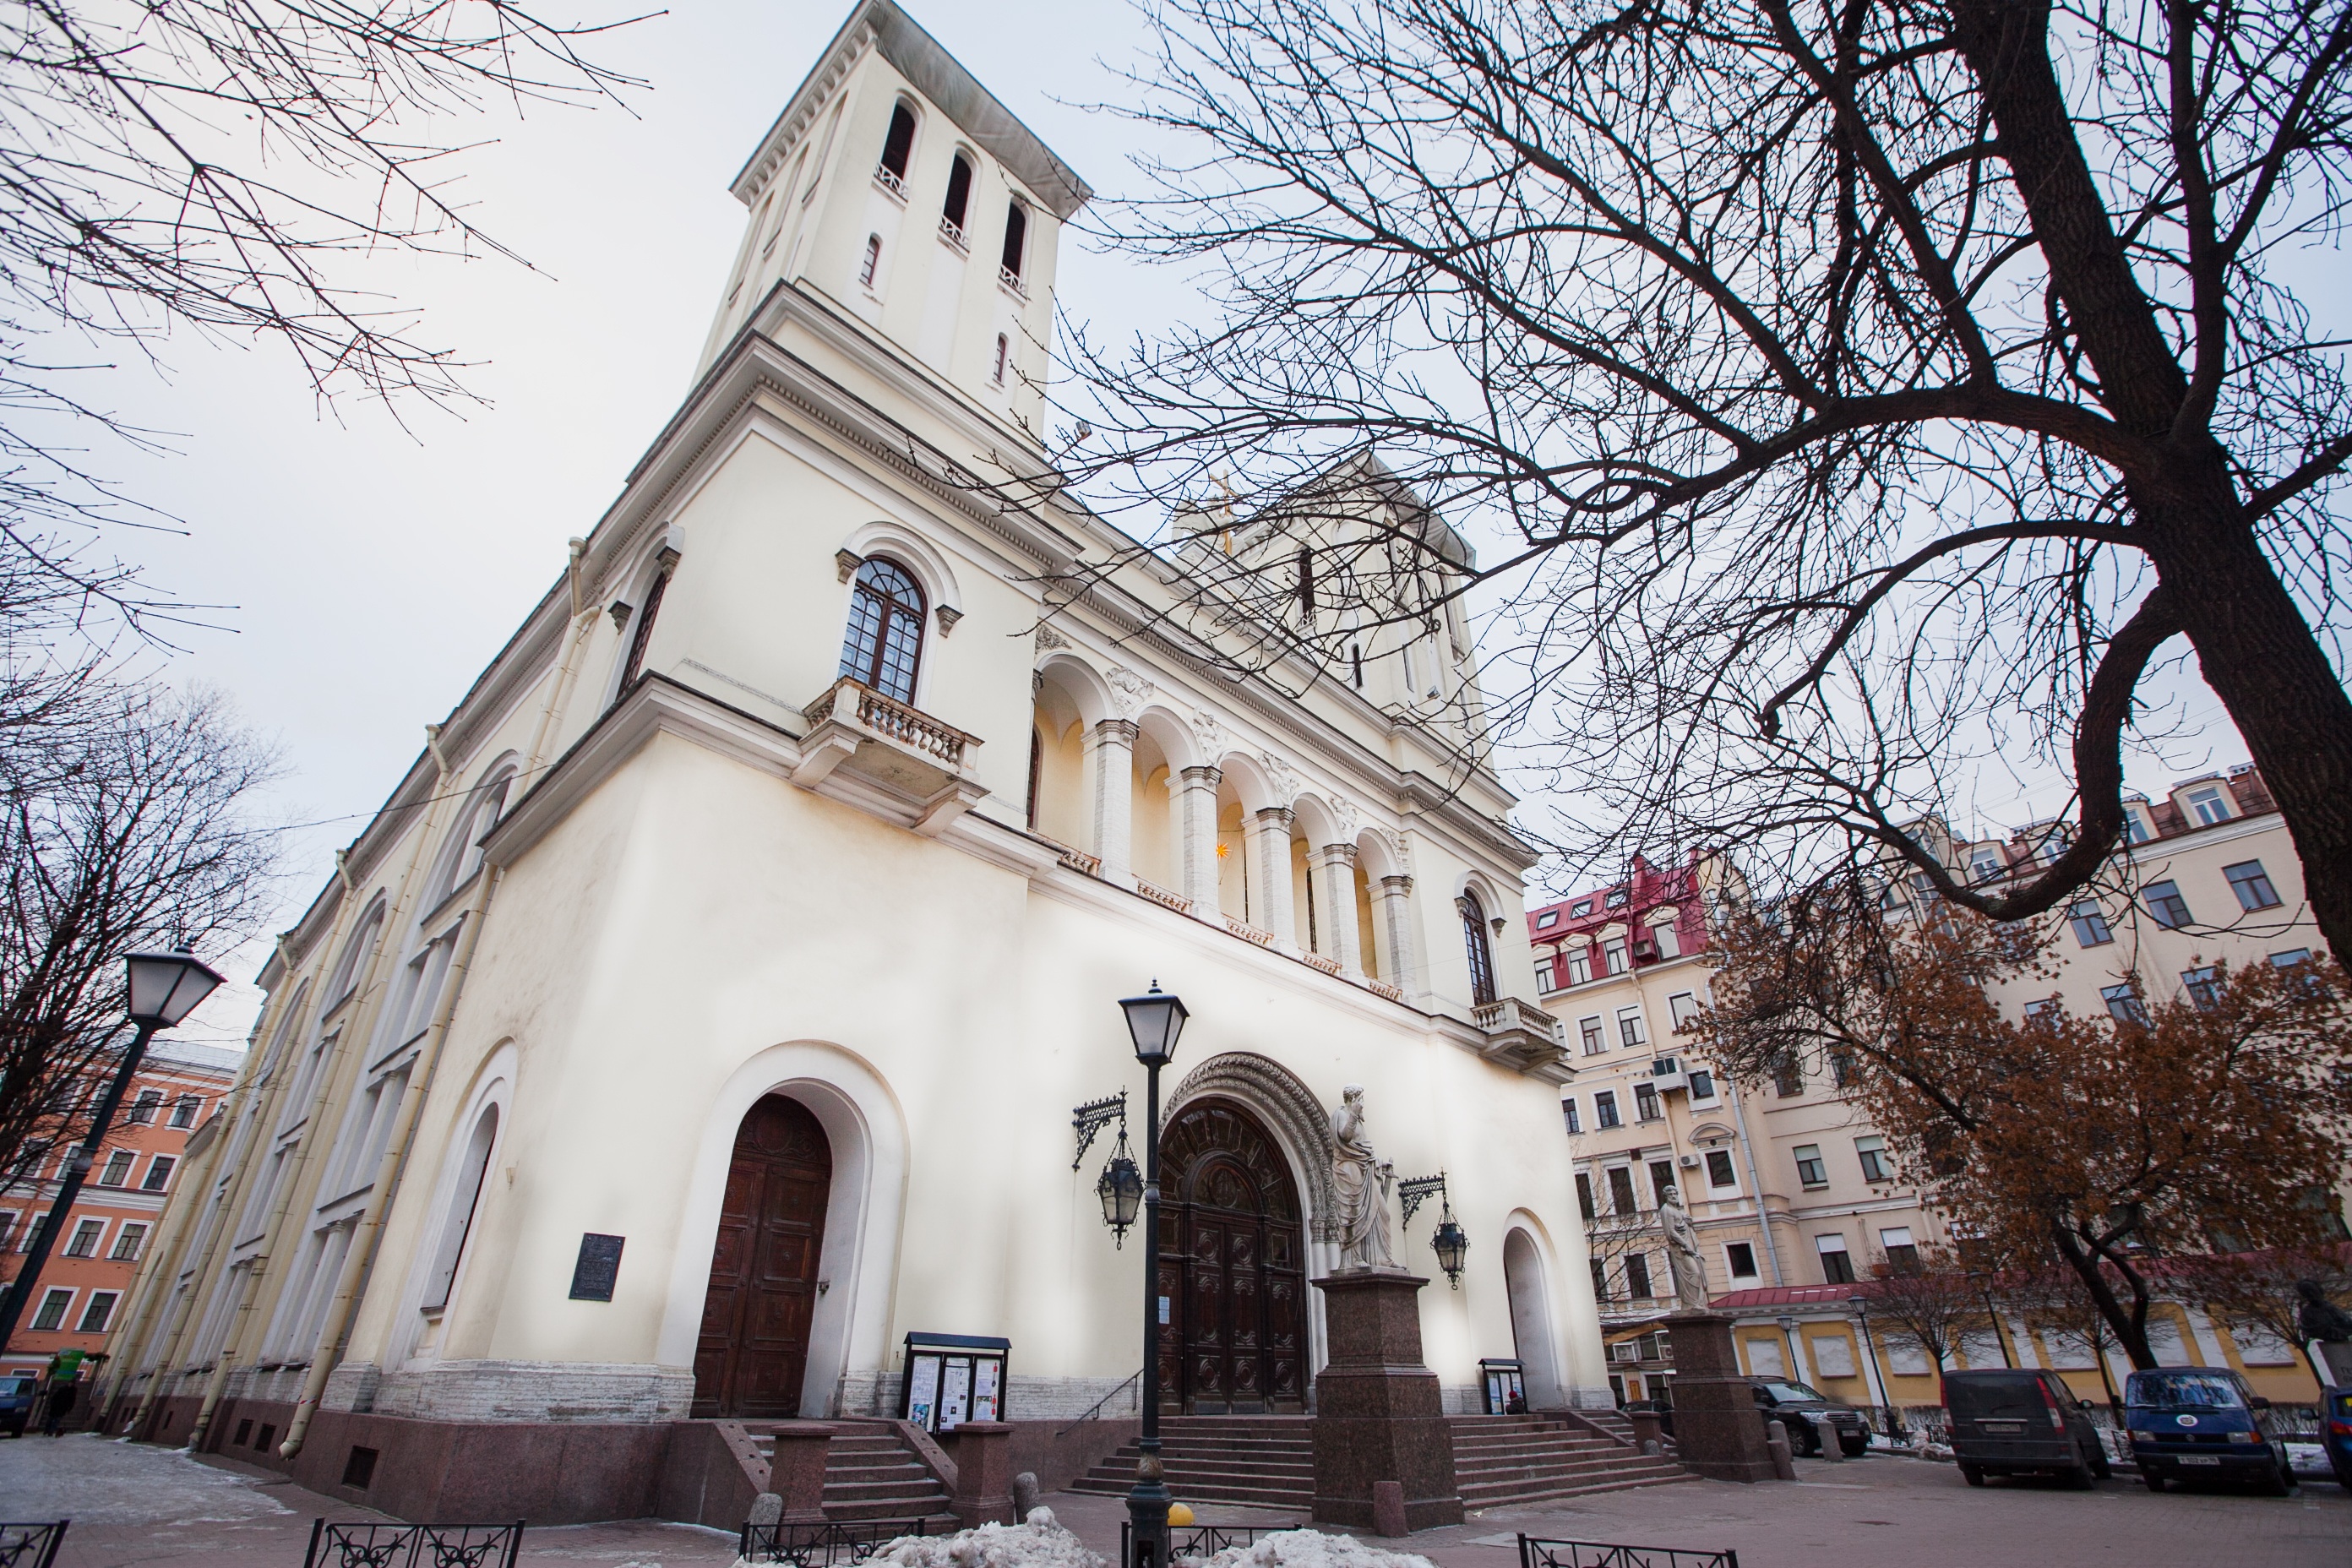
tree, winter, architecture, structure, sky, house, window, town, building, city, arch, religion, landmark, facade, church, cathedral, chapel, place of worship, medieval architecture, temple, synagogue, christianity, tourist attraction, basilica, russia, neighbourhood